Mirko Giacomo Nenzi

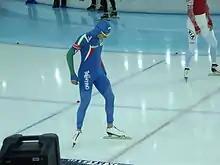
Nenzi in 2013

Mirko Giacomo Nenzi (born 14 November 1989) is an Italian speed skater. He finished sixth in the men's 1000 metres event at the 2013 World Single Distance Championships. At the 2013–14 ISU Speed Skating World Cup – World Cup 3 he won a silver medal, again in the 1000 metres.